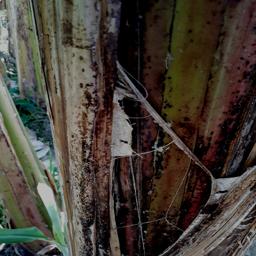
Label: PSEUDOSTEM WEEVIL